Liviu Băjenaru

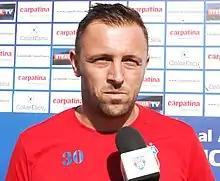
Liviu Băjenaru in 2020

Liviu Dorin Băjenaru (born 6 May 1983) is a Romanian former professional footballer who played as a midfielder for clubs such as Progresul București, Gloria Bistrița, Oțelul Galați, Gaz Metan Mediaș, Juventus București or Steaua București, among others.